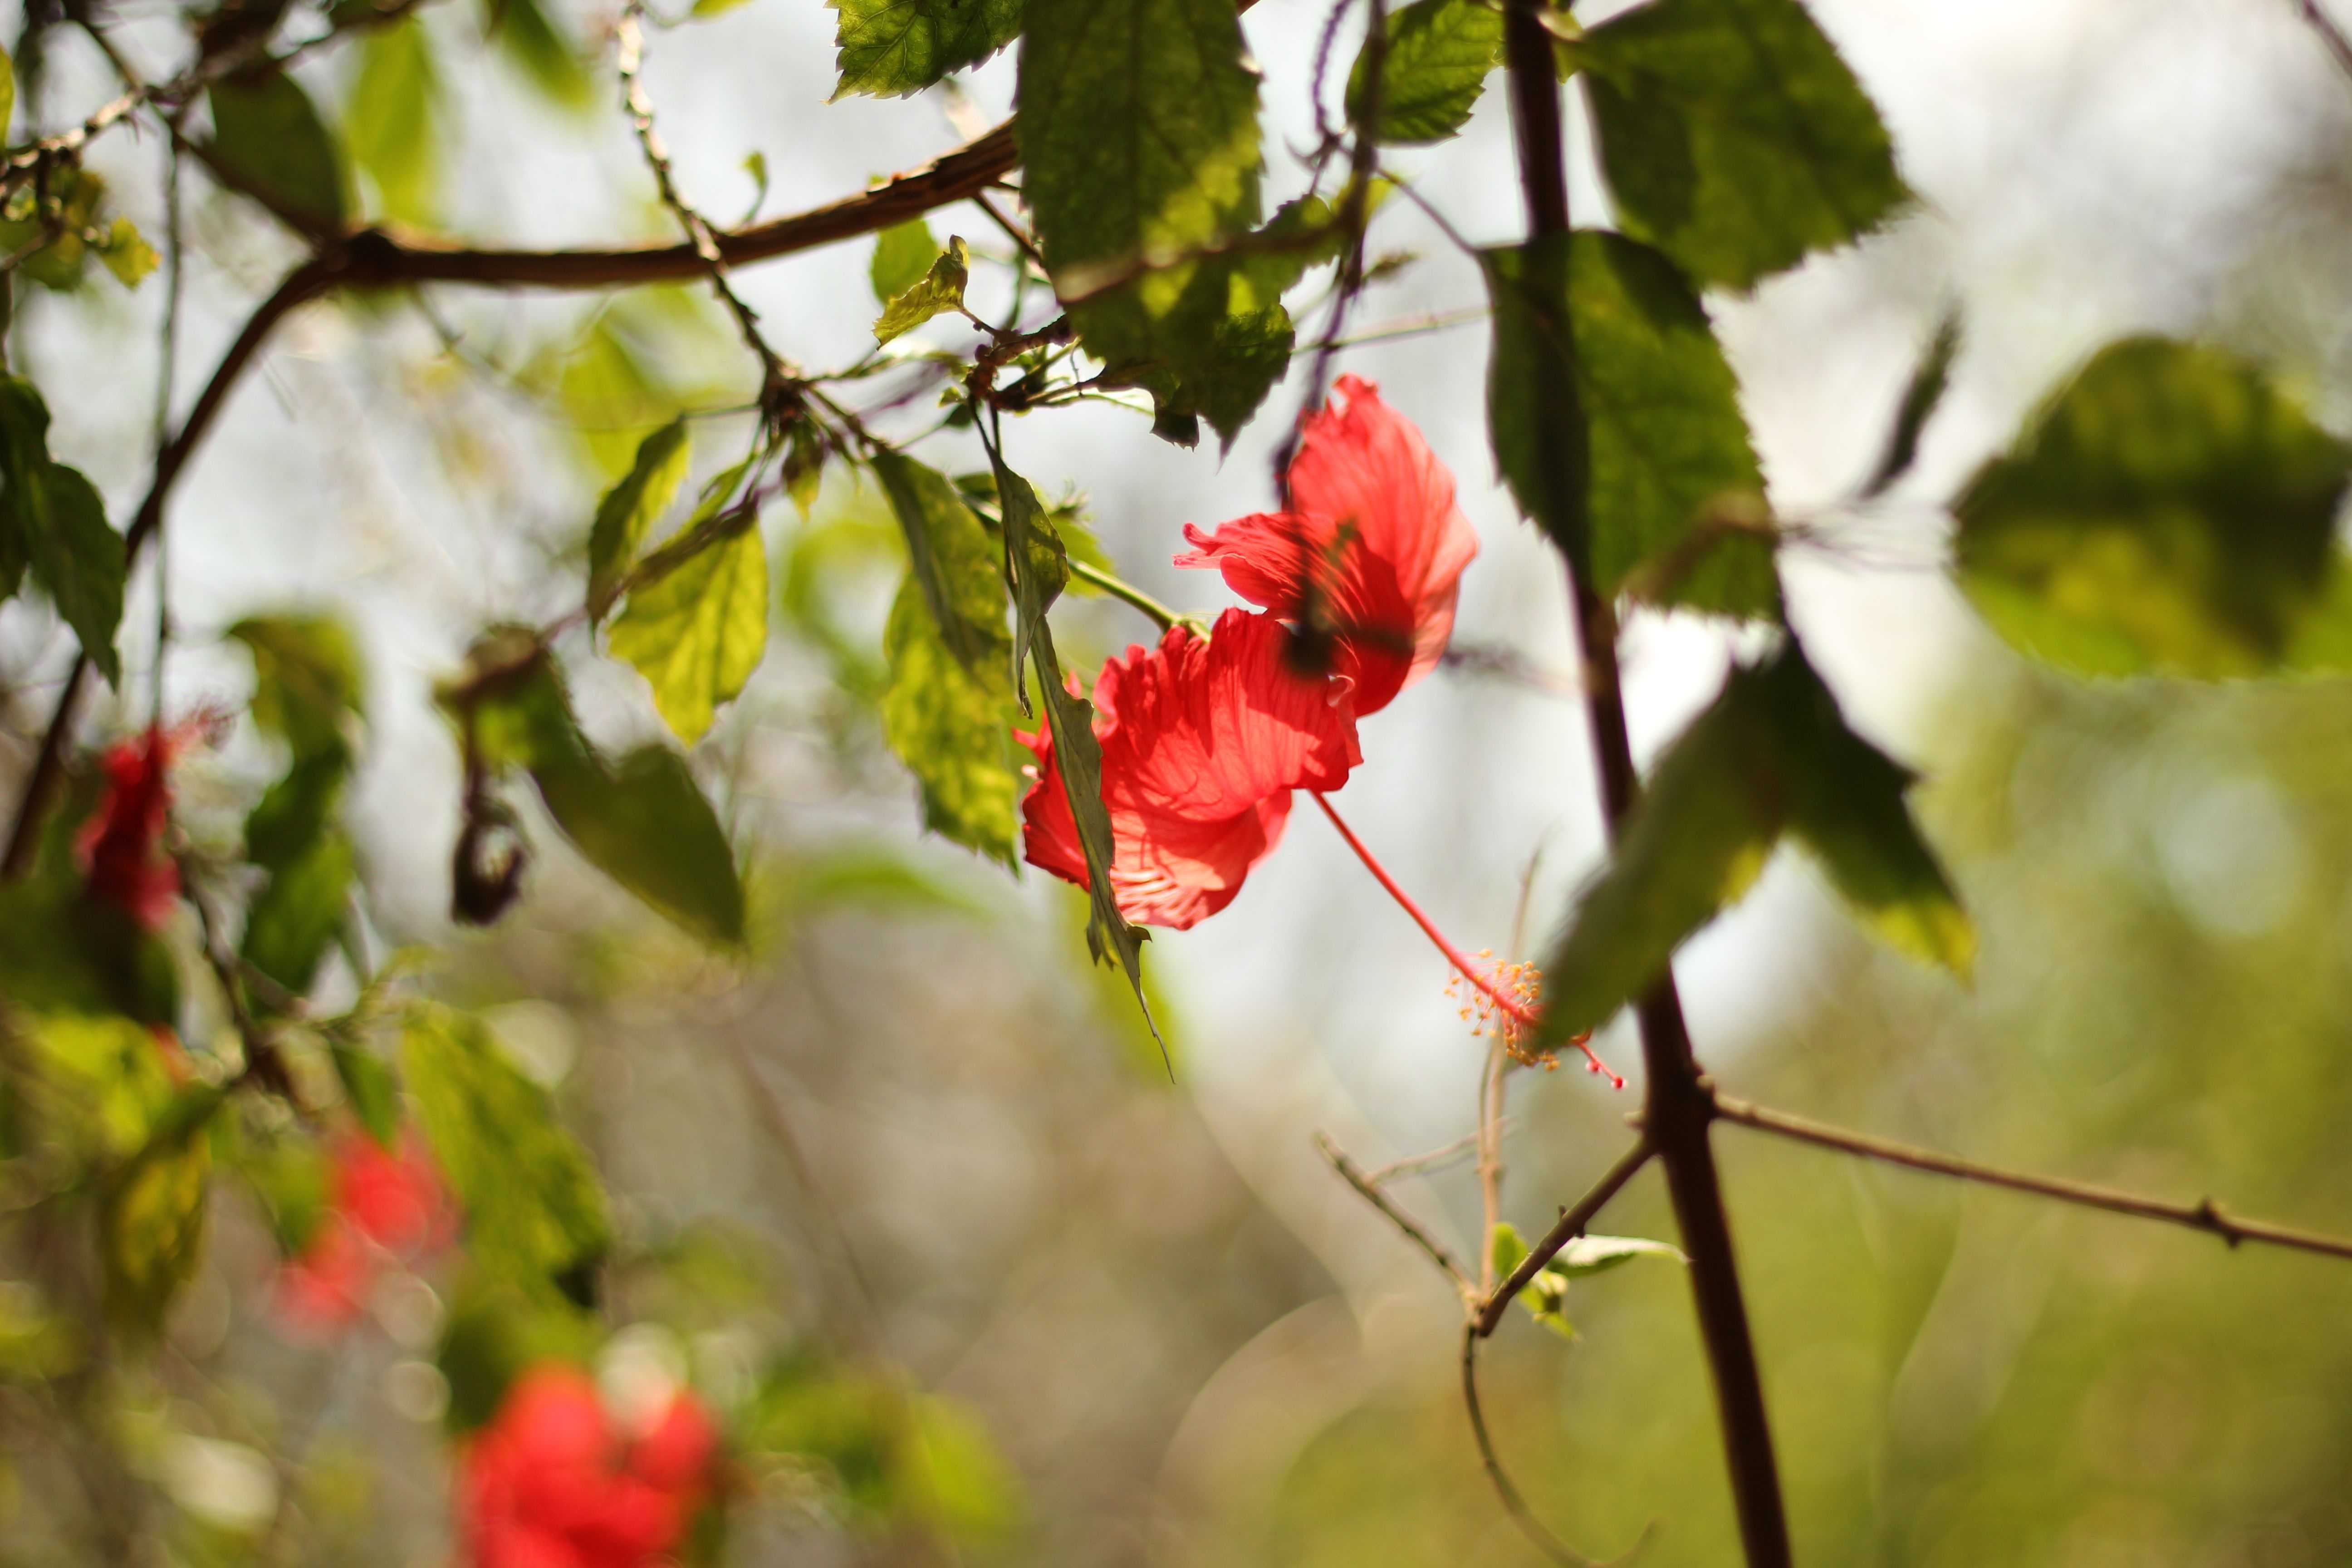
tree, nature, branch, blossom, plant, sunlight, leaf, flower, rose, produce, autumn, botany, flora, season, wildflower, shrub, macro photography, flowering plant, rose family, land plant